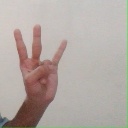
अक्षर: क्ष